Cahora Bassa (HVDC)

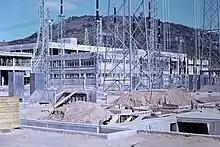
The Cahora Bassa HVDC power station under construction in 1974

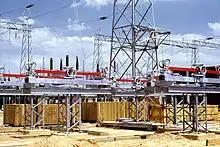
The Apollo converter station under construction in late 1973

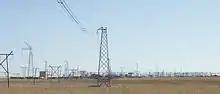
The Apollo HVDC converter station and distribution lines. The Cahora Bassa HVDC line can be seen as the tall pylons on the left. The line in the centre of the picture with a single conductor is the electrode line of HVDC Cahora Bassa.

Cahora-Bassa was out of service from 1985 to 1997 because of the Mozambican Civil War in the region. The project was beset with technological challenges, most notable of these being the adoption of solid-state rectification devices in a large-scale commercial installation. Mercury-arc valves had been the "de facto" standard for HVDC up to this time. Cahora Bassa was the first HVDC scheme ordered with thyristor valves, though its operation was delayed. It was also the first HVDC scheme operational in Africa, and the first anywhere in the world to operate above 500 kV. Significant commercial hurdles, culminating in hearings at an International Arbitration Tribunal seated in Lisbon, in 1988, also had to be overcome.